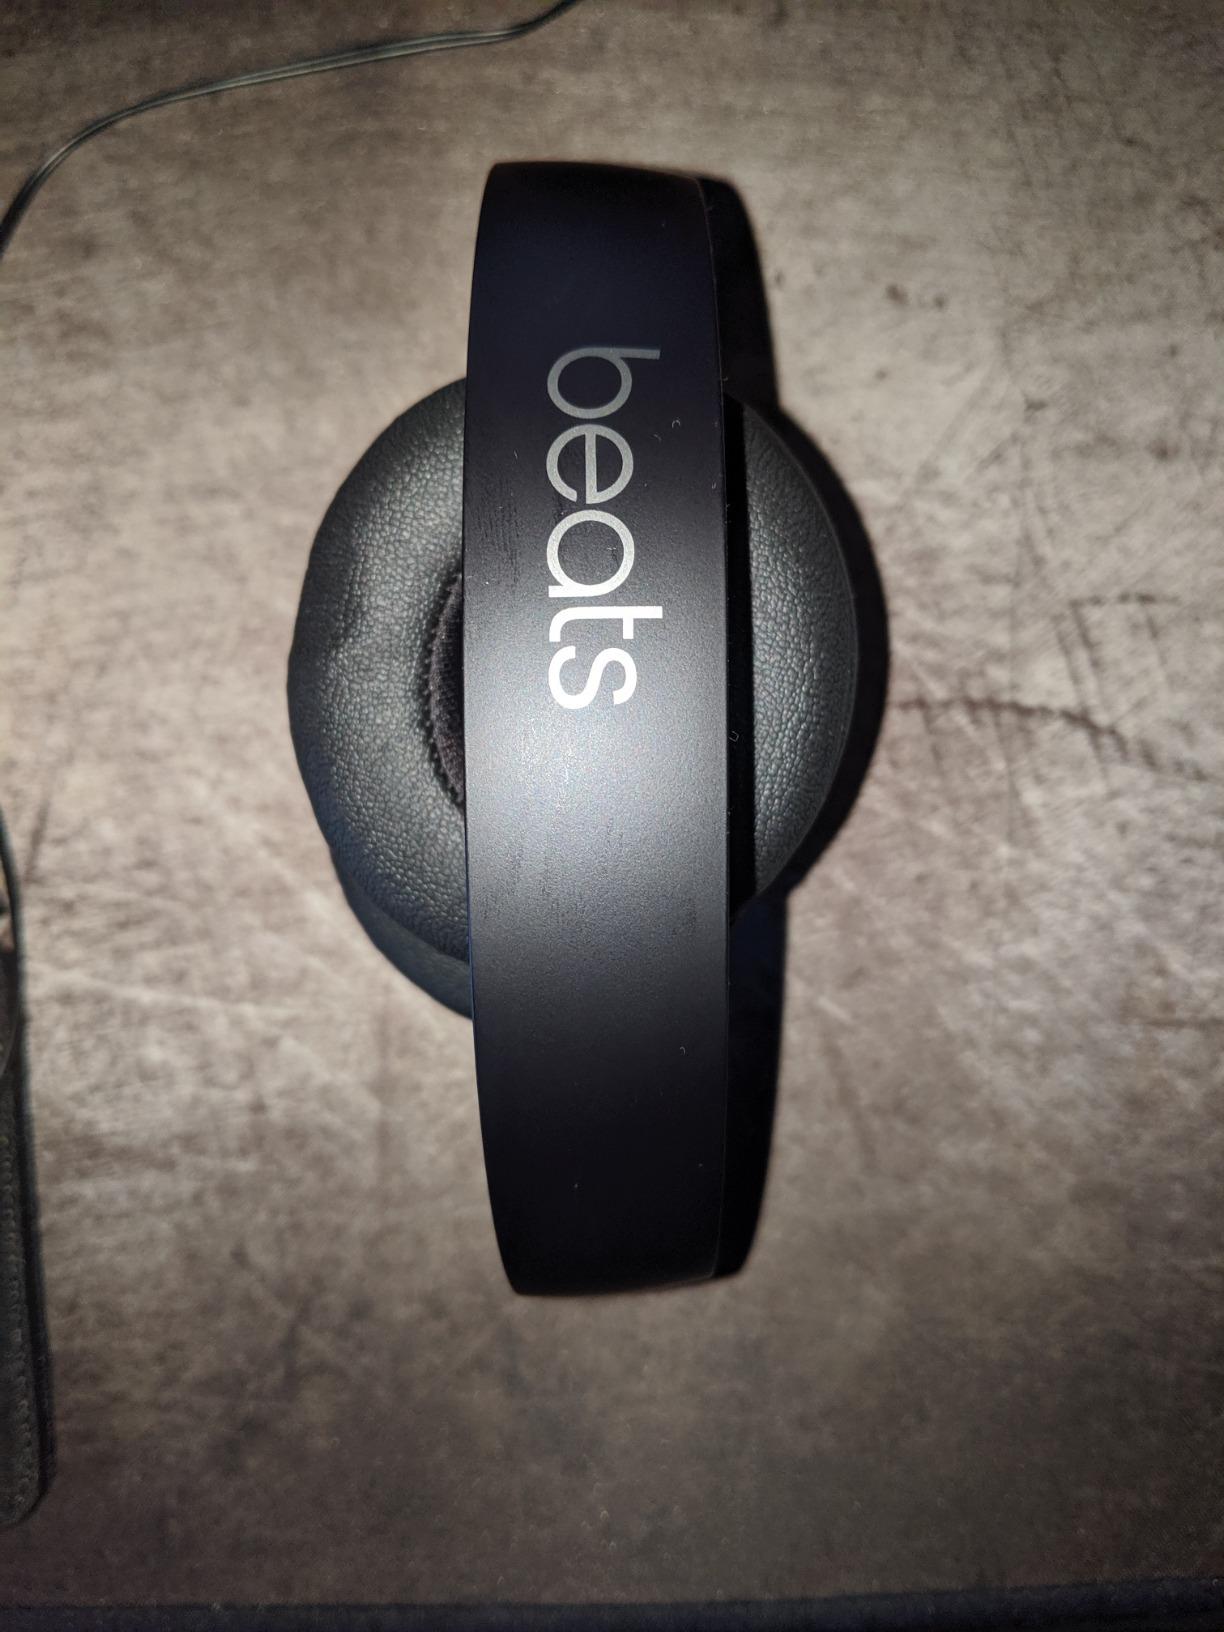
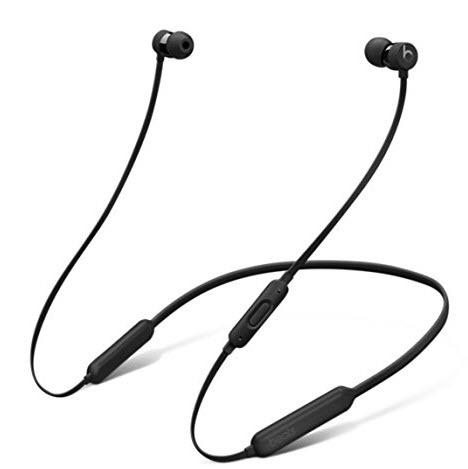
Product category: headphones
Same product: no